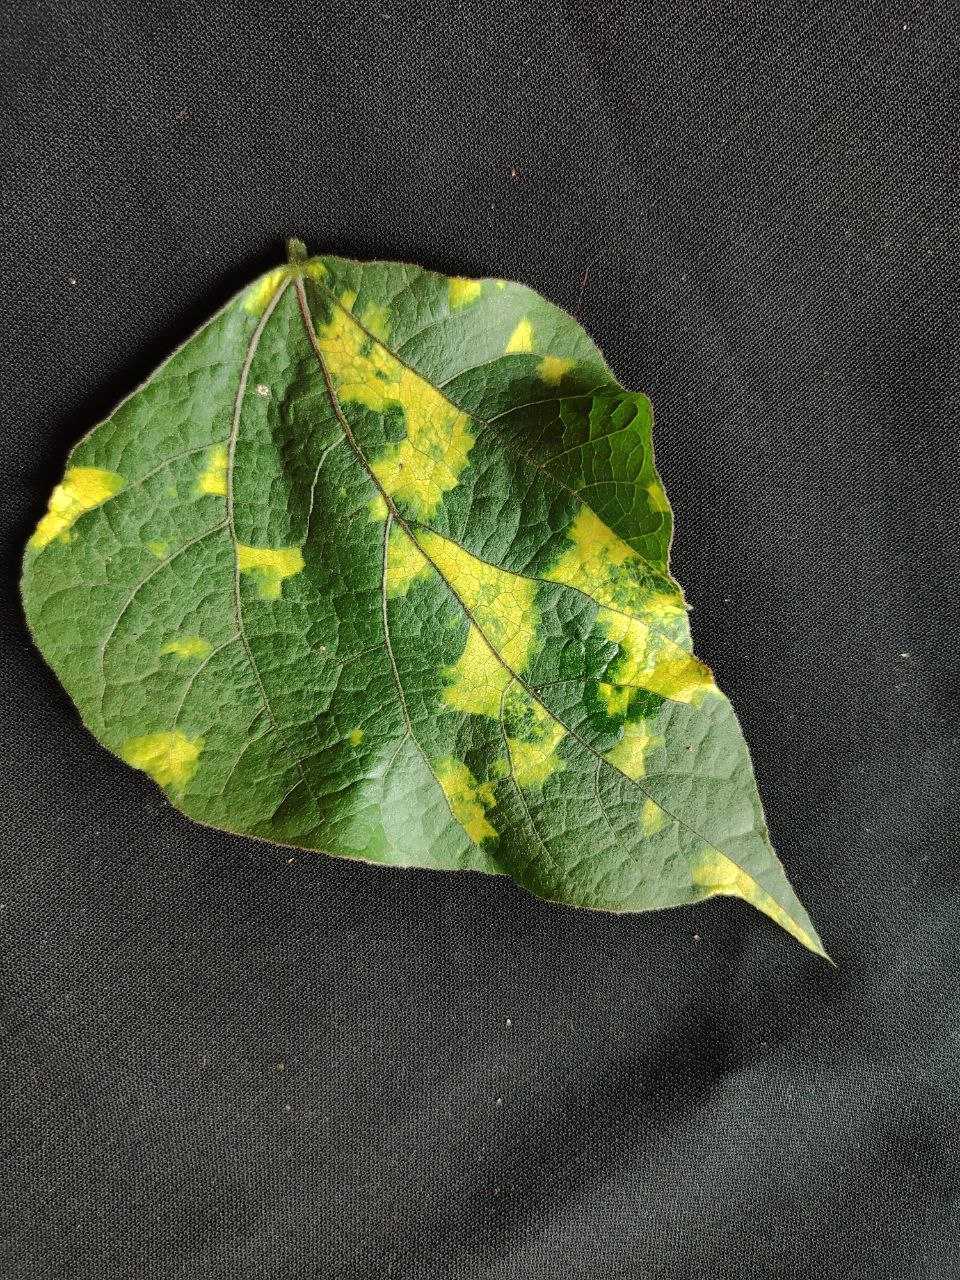
Crop: bean
Leaf condition: Mosaic Virus